Kawawachō Station

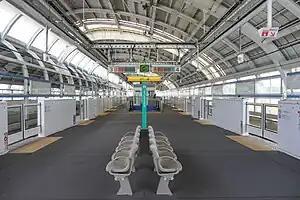
Station platform

is a metro station located in Tsuzuki Ward, Yokohama, Kanagawa Prefecture, Japan. It is served by the Yokohama Municipal Subway’s Green Line (Line 4) and is 1.7 kilometers from the terminus of the Green Line at .